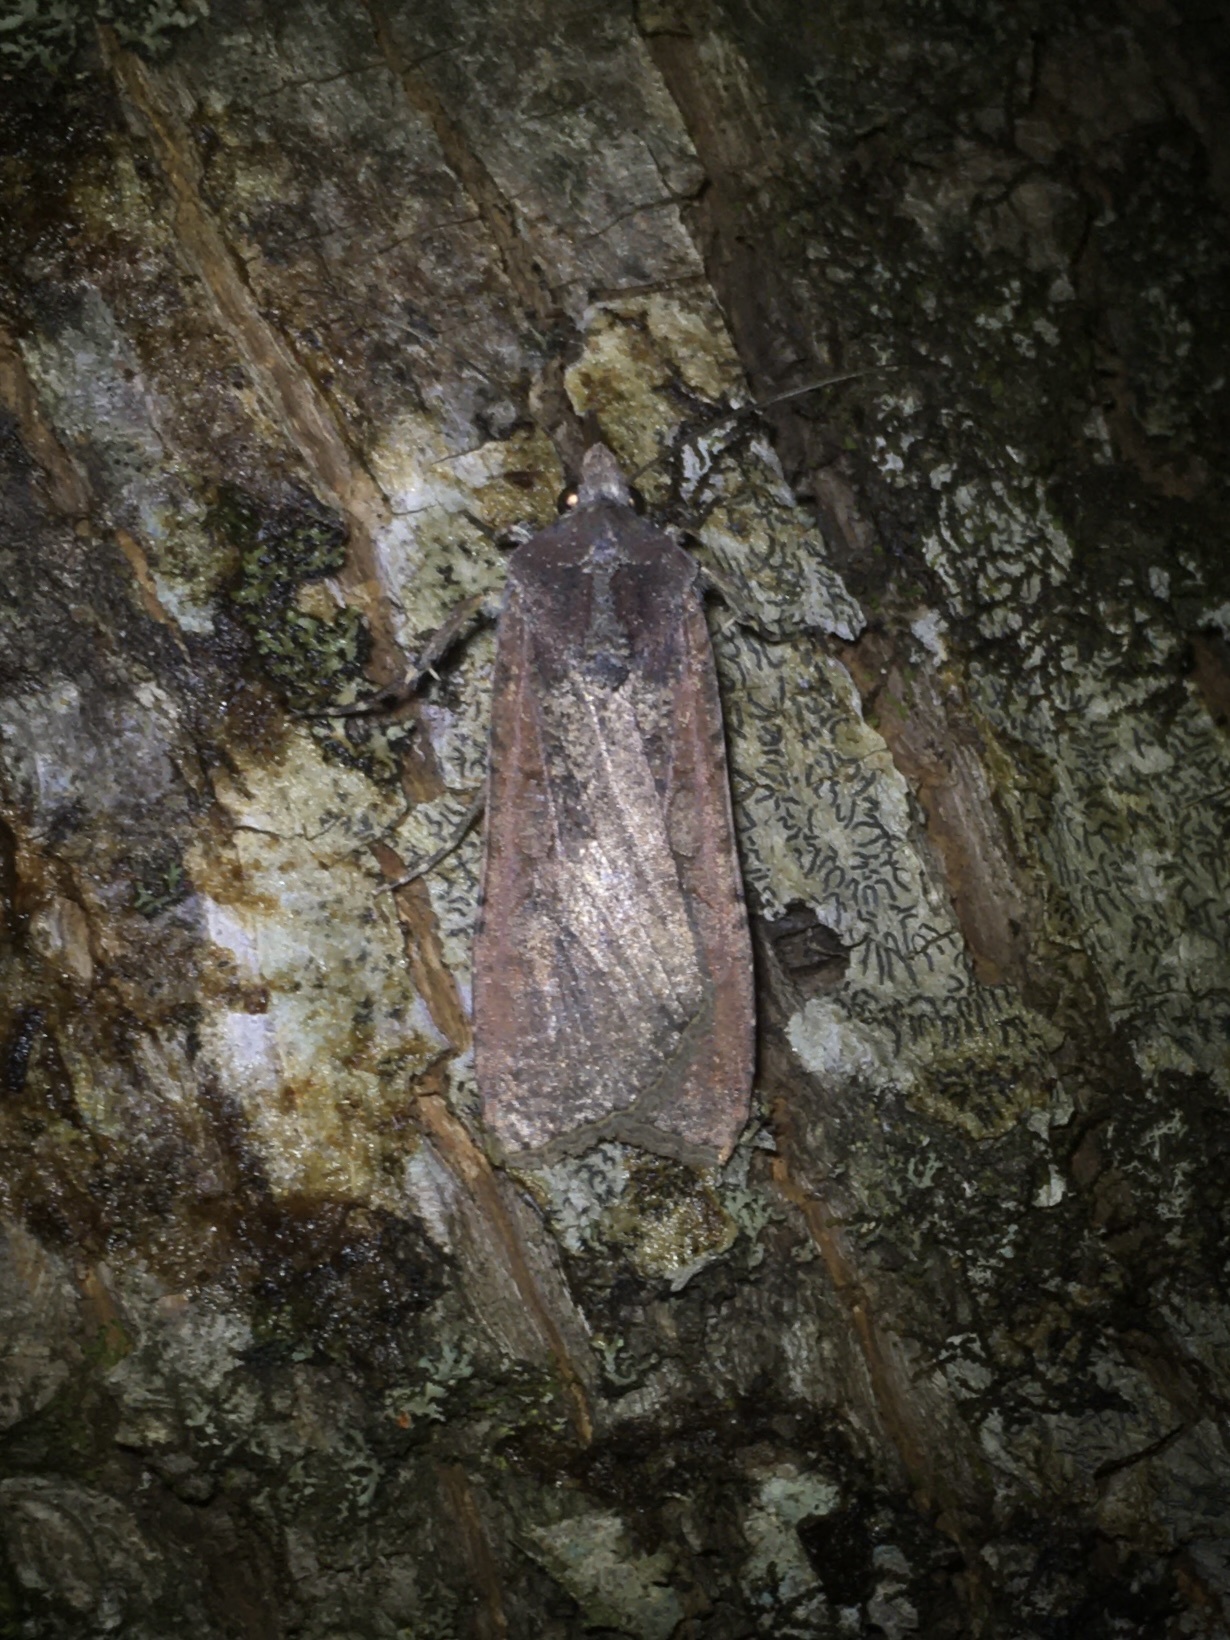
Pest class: cutworms